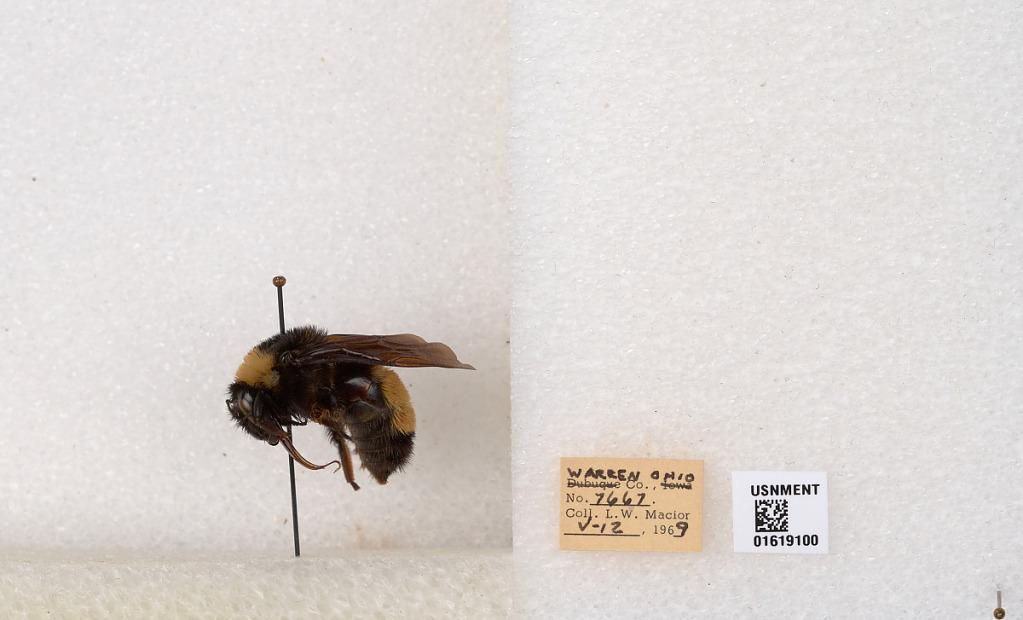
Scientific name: Bombus (Bombus) nevadensis auricormus
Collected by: L. Macior
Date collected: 1969-5-12
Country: United States
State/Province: Ohio
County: Warren
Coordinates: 39.4276, -84.1668